Paul W. Downs

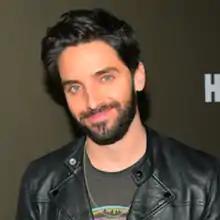
Downs in 2018

Paul William Downs (born November 21, 1982) is an American actor, writer, director, and producer. He is the co-creator, co-showrunner and one of the stars of the critically acclaimed HBO Max series "Hacks", for which he has received two Golden Globes, a Peabody Award, and three Primetime Emmy Awards, among others. Downs first gained attention for his role in the Comedy Central series "Broad City", which ran for five seasons and for which he was also a writer, director and executive producer.